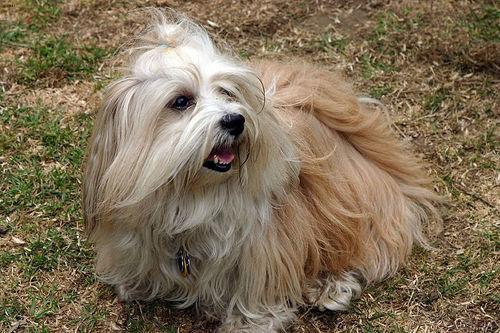
Breed: havanese